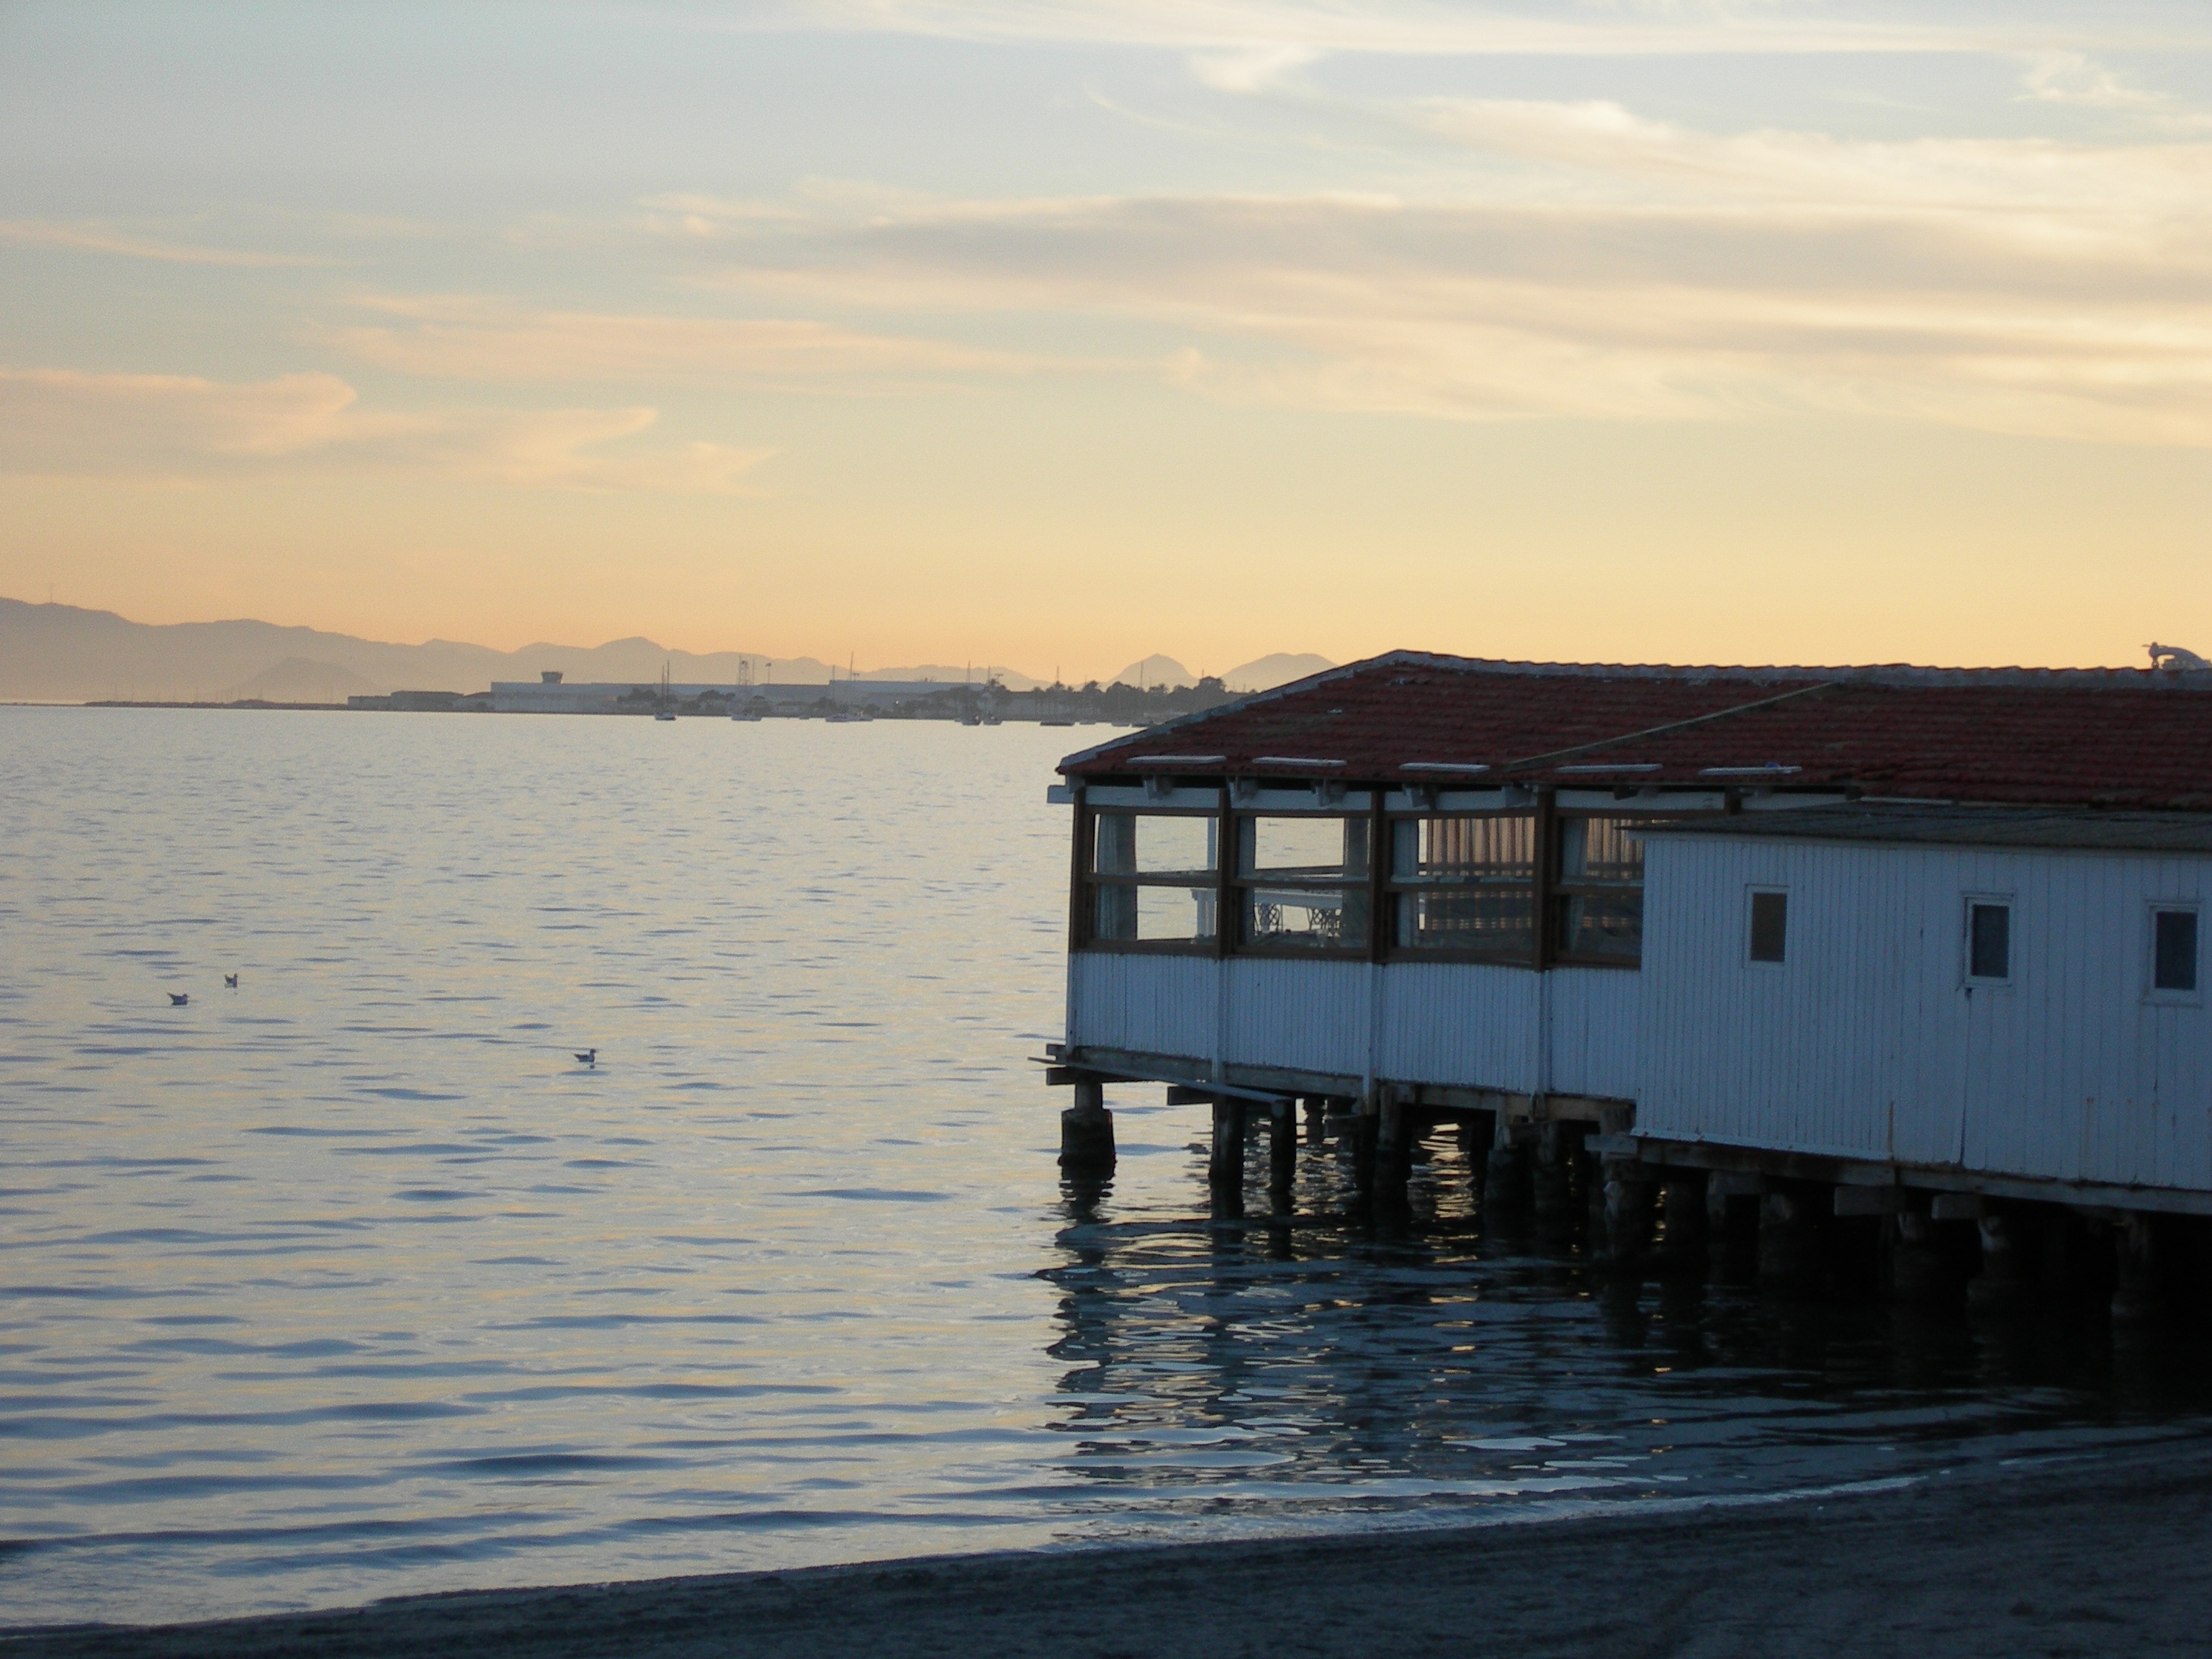
beach, landscape, sea, coast, water, nature, ocean, horizon, cloud, sky, sunrise, sunset, boat, morning, shore, wave, lake, dawn, pier, river, dusk, evening, reflection, vehicle, peaceful, bay, waterway, body of water, costa